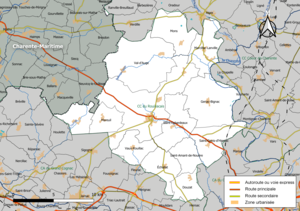
Carte géographique de la Communauté de communes du Rouillacais, département de la Charente, France. Composition au 1er janvier 2019.
La communauté de communes du Rouillacais est une communauté de communes française, située dans le département de la Charente et le Pays Ouest-Charente Pays du cognac.